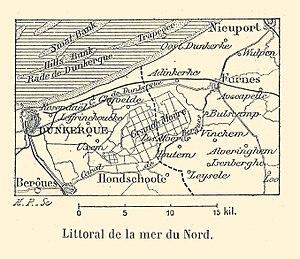
Carte de Franz Schrader